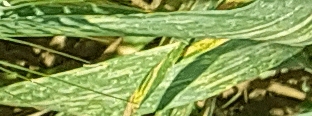
Label: Wheat___Yellow_Rust